Brandon Roy

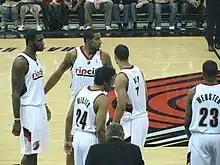
Roy with his Portland teammates

On January 17, 2011, Roy underwent arthroscopic surgery on both of his knees. He returned to the lineup on February 25, scoring 18 points off the bench, including a clutch three-pointer to force overtime, and helping the Blazers defeat the Denver Nuggets 107–106.